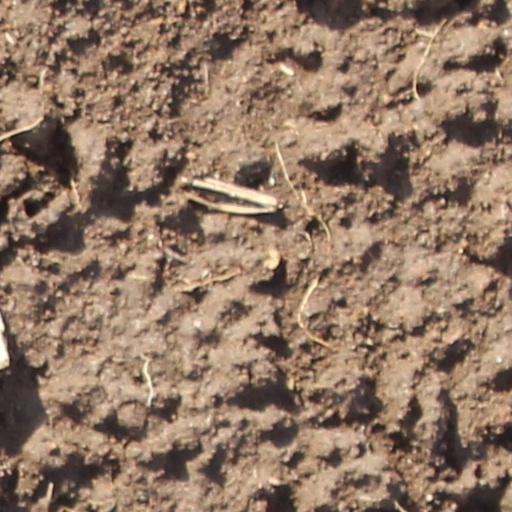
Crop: wheat